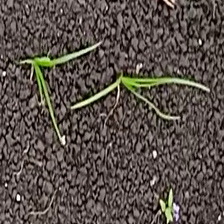
Weed species: Digitaria_SP_(Digitaria Sanguinalis )